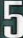
Number: 5